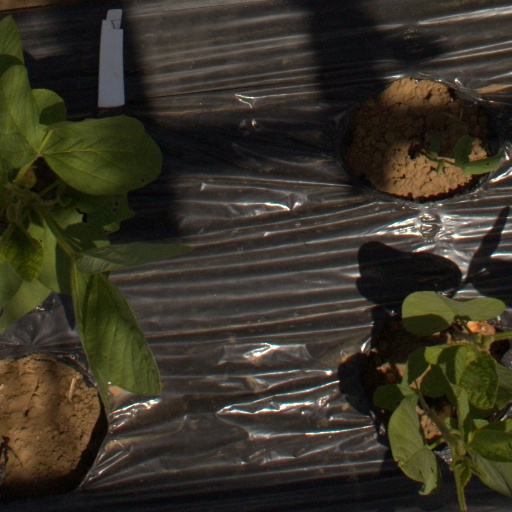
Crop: Jerusalem artichoke